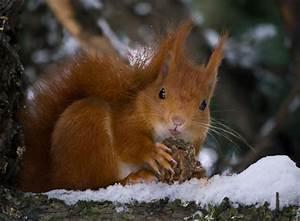
squirrel